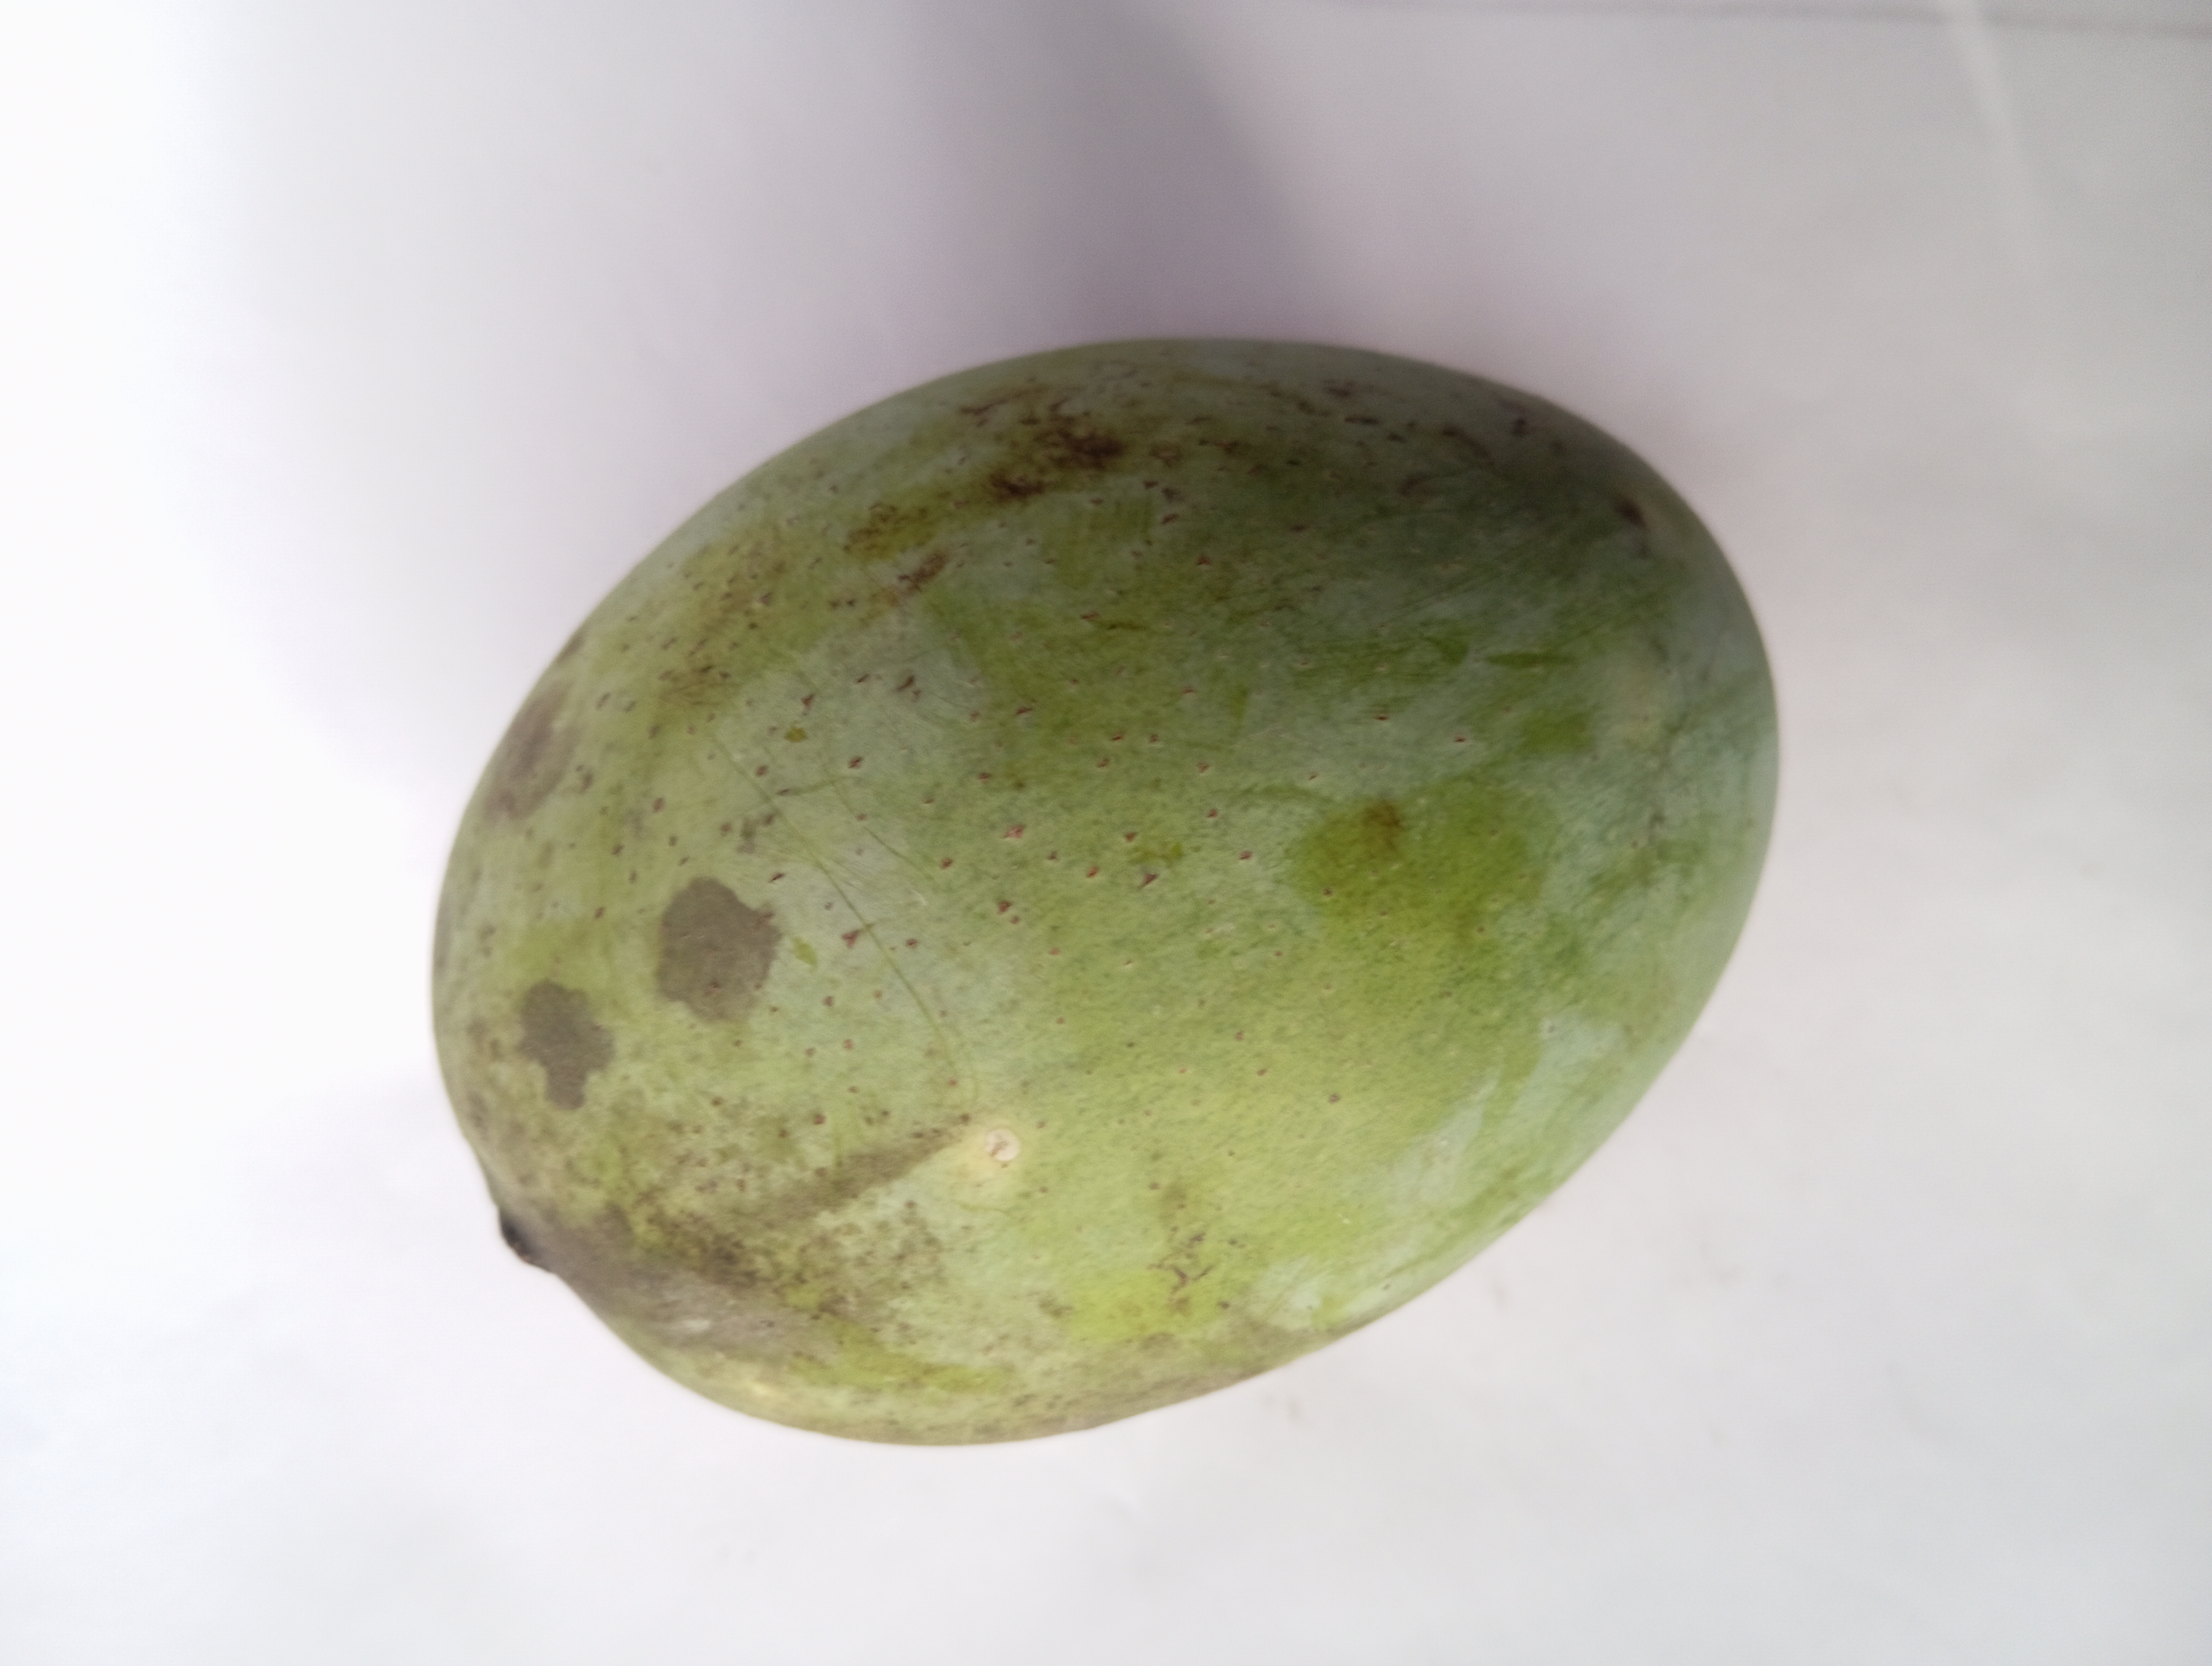
Mango variety: Langra